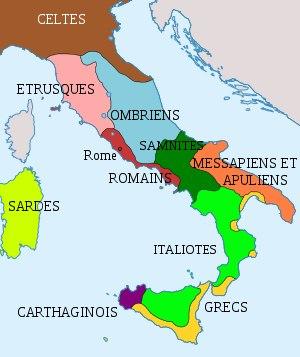
L'armée des origines de la Ville à la fin de la République romaine permet à Rome d'imposer sa suprématie sur les villes et les peuples voisins du Latium aux Vᵉ et IVᵉ siècles av. J.-C., puis de se lancer dans la conquête de l'Italie aux IVᵉ et IIIᵉ siècles av. J.-C. et enfin de la Méditerranée du IIIᵉ au Iᵉʳ siècle av. J.-C. avant de jouer un rôle dans les guerres civiles républicaines.